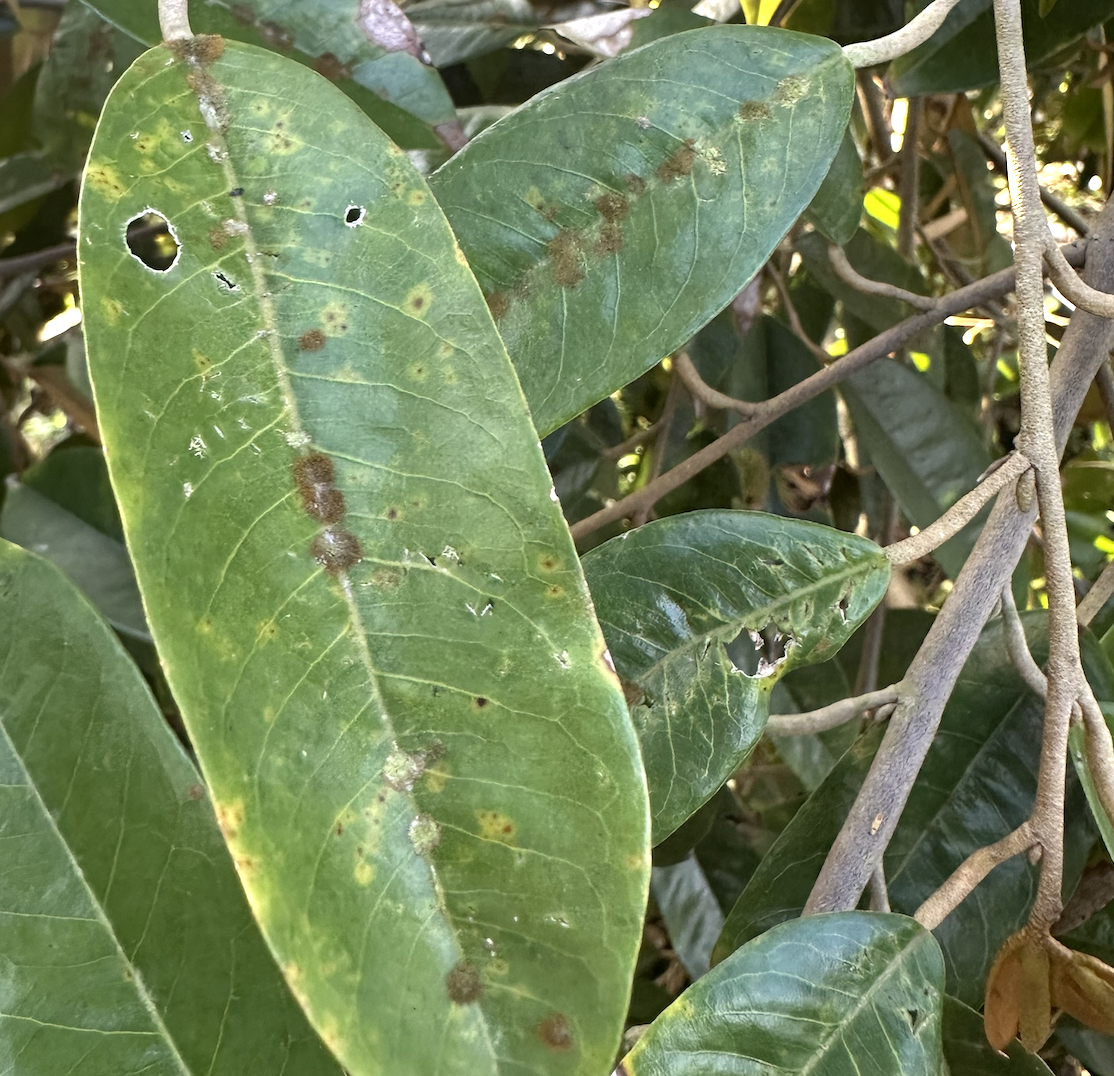
Label: stem_blight